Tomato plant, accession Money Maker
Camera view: horizontal (90 deg, fisheye); turntable rotation: 30 degrees
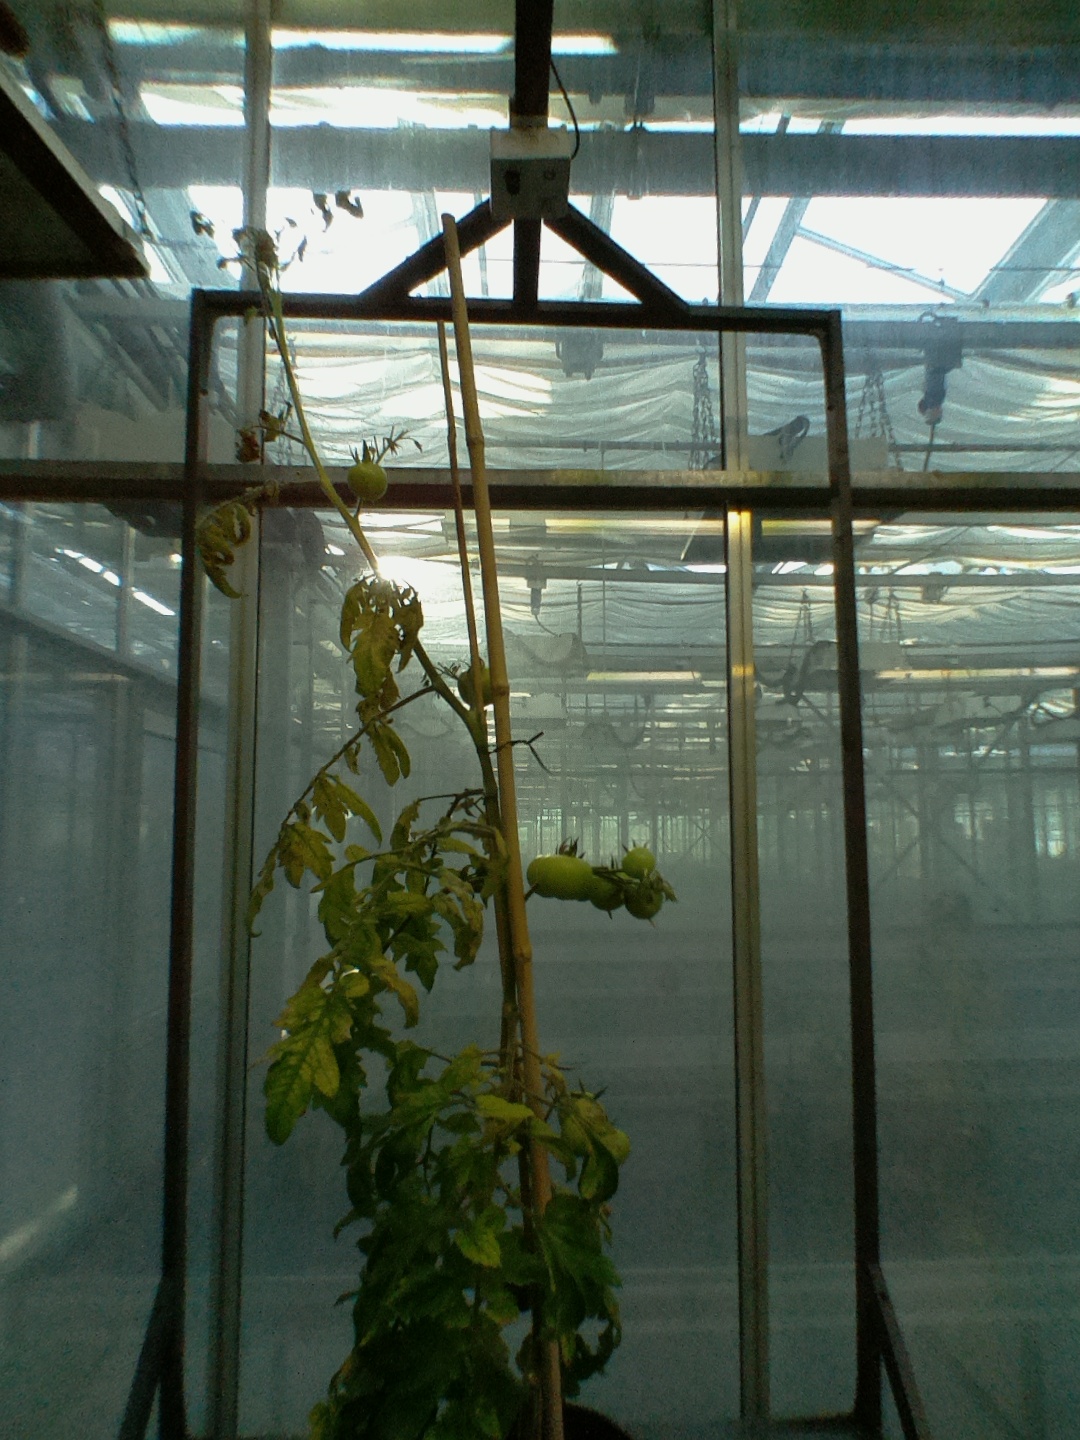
BBCH growth stage 79: 90% -100% of final fruit size